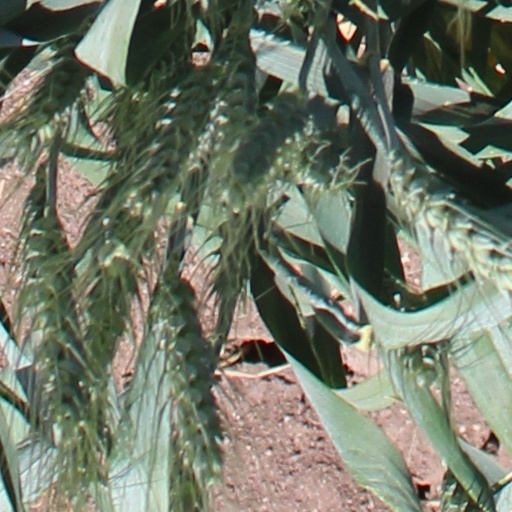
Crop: wheat